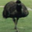
Label: bird